Death and funeral of Otto von Habsburg

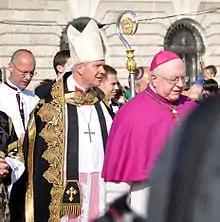
Cardinal Christoph Schönborn and the papal nuncio, Archbishop Peter Zurbriggen, during the funeral procession

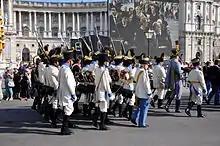
Funeral procession at Heldenplatz with big screen in the background

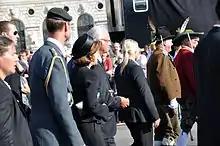
The King and Queen of Sweden during the procession

The funeral has been described as a major event in Vienna's history; Cardinal Schönborn described it as "a historic moment for Austria", stating that it will be good for the country to "think of this great Habsburger in prayer and gratitude". Otto's mother, former Empress-Queen Zita's funeral in 1989, was attended by 40,000 people.